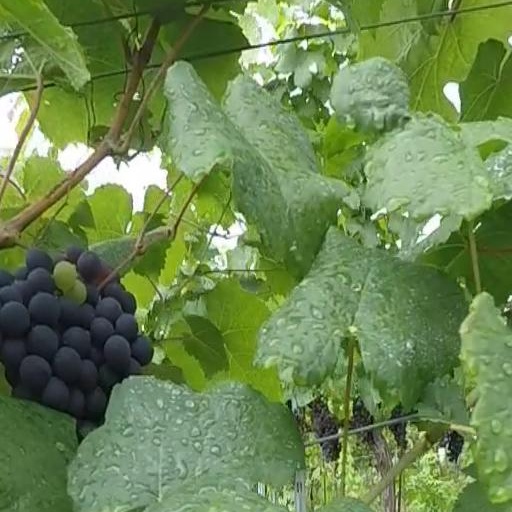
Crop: grape